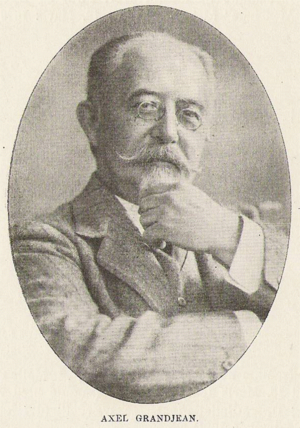
Axel Grandjean
Fotografi af komponisten da:Axel Grandjean (9. marts 1847 - 11. februar 1932)
Axel Carl William Grandjean var en dansk komponist og dirigent.